Heckington railway station

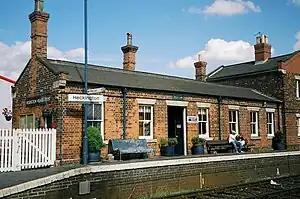
The station building, which houses a museum

Heckington railway station is located in the village of Heckington in Lincolnshire, England. The old station building houses the Heckington Station Railway and Heritage Museum.